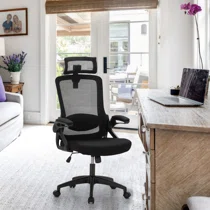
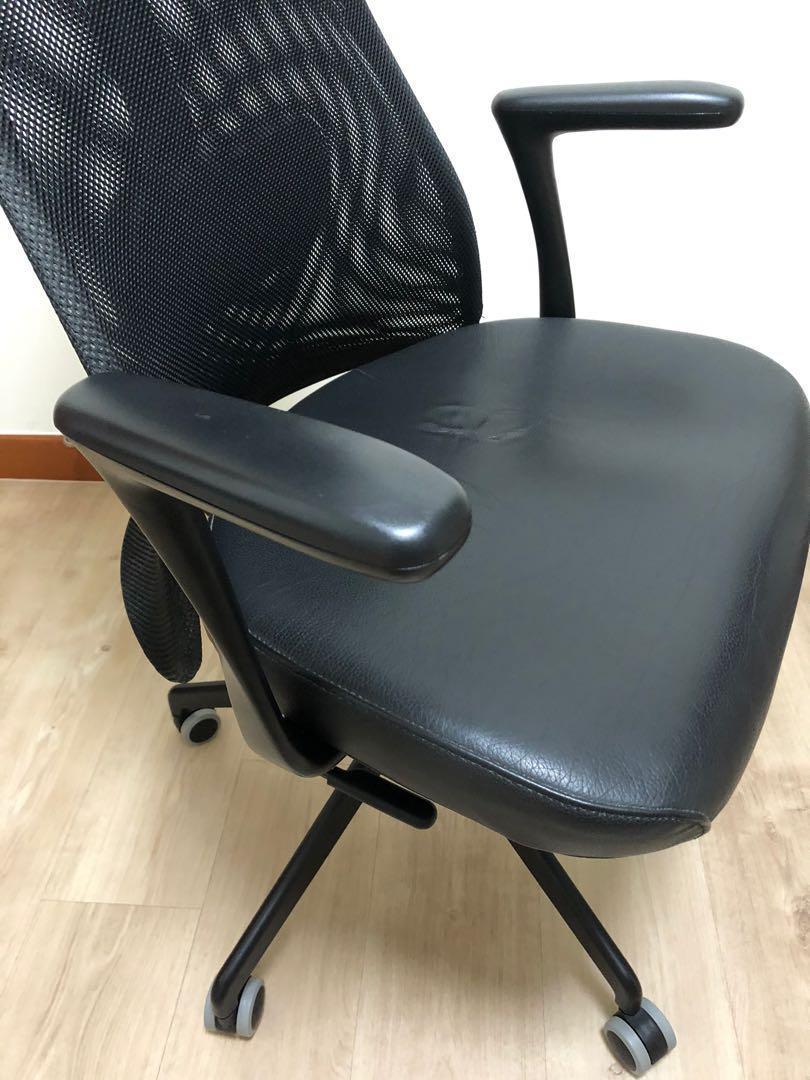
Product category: items_chair
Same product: no